Goat Canyon (Tijuana River Valley)

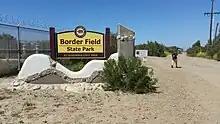
Monument Road entrance to Border Field State Park, north of the mouth of Goat Canyon

In 1961, Border Field and Goat Canyon were given to the Navy Electronics Laboratory. Other users of the area were the California National Guard—which had launched pilot-less drones in the decade prior—and the Imperial Beach Police Department, which had a shooting range on the land. At the time, a renewed effort to build a city in the area was made; these plans never materialized. By 1971, the United States Navy transferred the site to the State of California, which opened Border Field State Park. Sometime between 1981 and 1998, a border road used by the United States Border Patrol was constructed on the eastern wall of the canyon leading up to Spooner's Mesa; the construction destroyed a Paleolithic site and adobe ruins. Since 2009, the bunkers atop Bunker Hill are no longer publicly accessible because the Federal Government reacquired the land for construction of the Mexico–United States barrier.